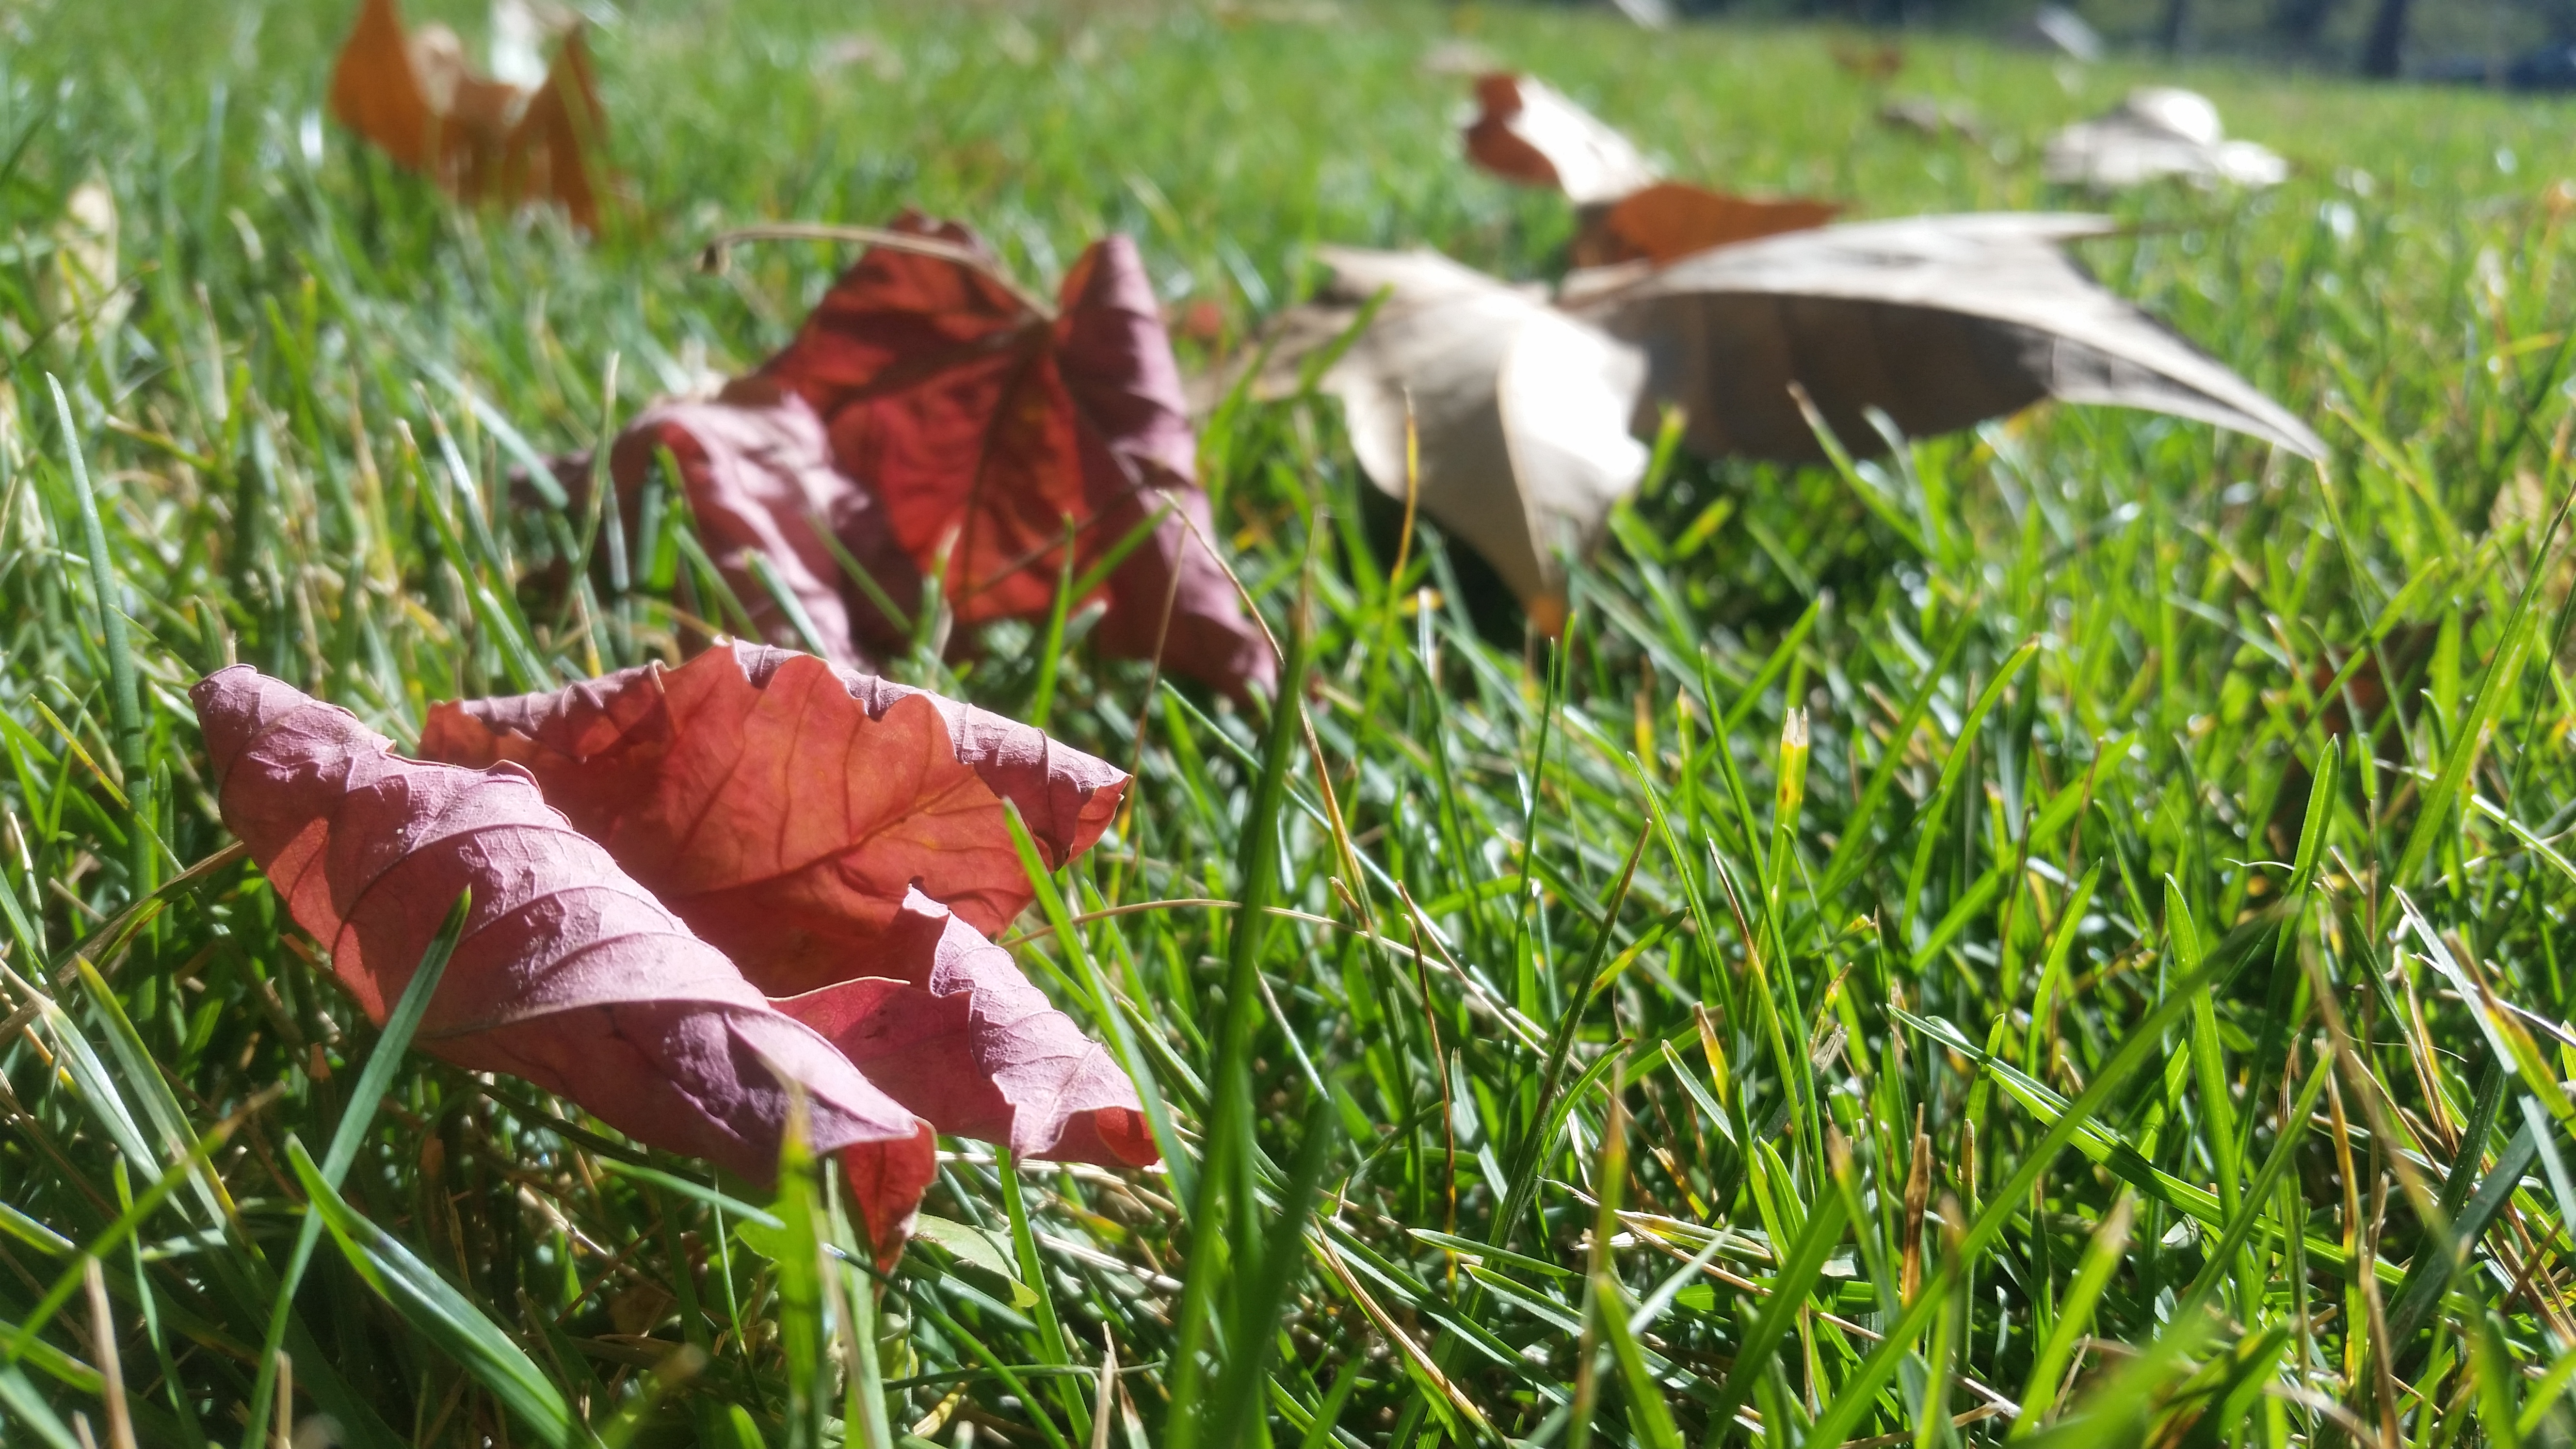
flowers, leaves, autumn, season, city, floor, tree, picture, image, beauty, leaf, grass, wildflower, flower, spring, flora, plant, meadow, field, grass family, petal